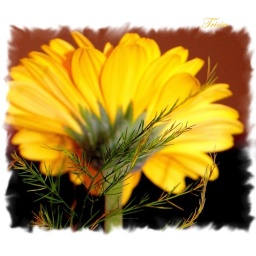
A flower on the table in the Church Cafe.  Brecon town centre. S.E.Wales U.K.